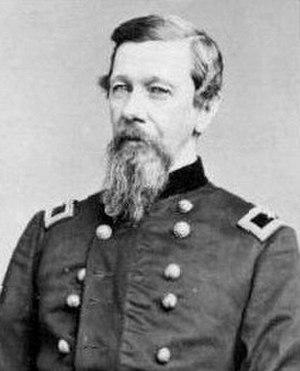
Alfred Sully est un officier américain qui participa à la guerre de Sécession sous les couleurs de l'Union ainsi qu'à plusieurs guerres indiennes. Il est le fils du peintre Thomas Sully.